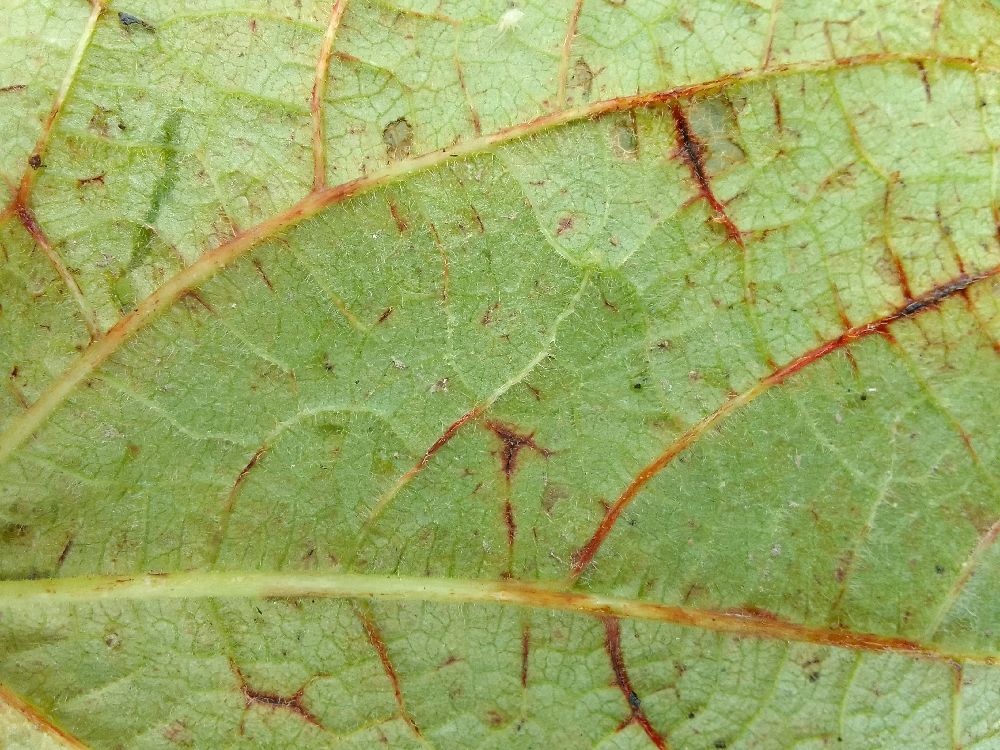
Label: anthracnose